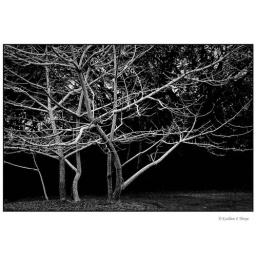
Tree in black and white